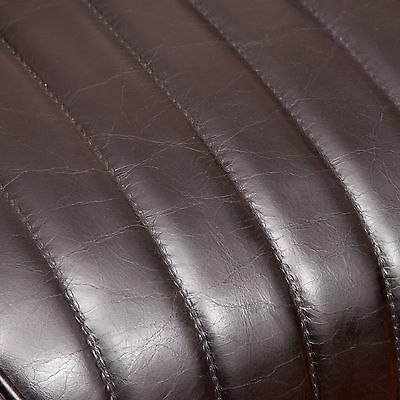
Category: chair